Retro Force

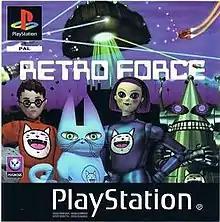
Cover art featuring from right to left: Hawtin Raydar, Pi, Paris Tetsuo and Sinclair

Retro Force is a 1999 shoot 'em up video game developed and published by Psygnosis for the PlayStation. It was only released in Europe.